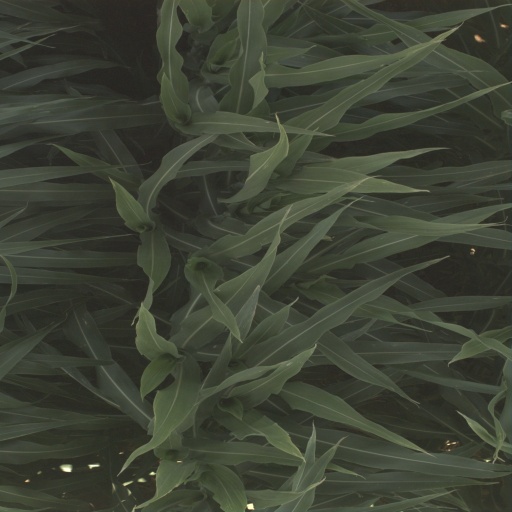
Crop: sorghum